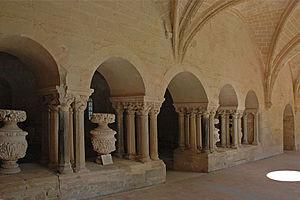
L'abbaye Sainte-Marie de Valmagne est une abbaye cistercienne située à Villeveyrac, dans le département de l'Hérault en France.